Wladimiro Boccali

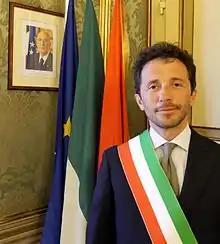

He is a member of the Democratic Party and served as Mayor of Perugia from June 2009 to June 2014. Boccali ran for a second term at the 2014 elections but lost to the centre-right candidate Andrea Romizi.